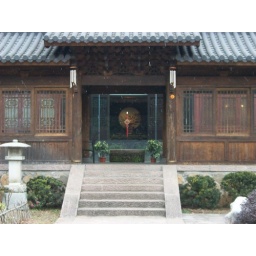
We sat down and warmed up in this tea house with a hot local green tea.